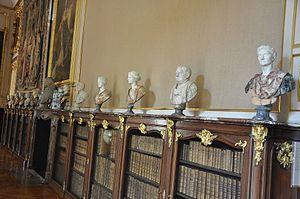
Rangée de bustes dans la bibliothèque du Palais Rohan à Strasbourg